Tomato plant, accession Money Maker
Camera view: tilt-top (135 deg); turntable rotation: 90 degrees
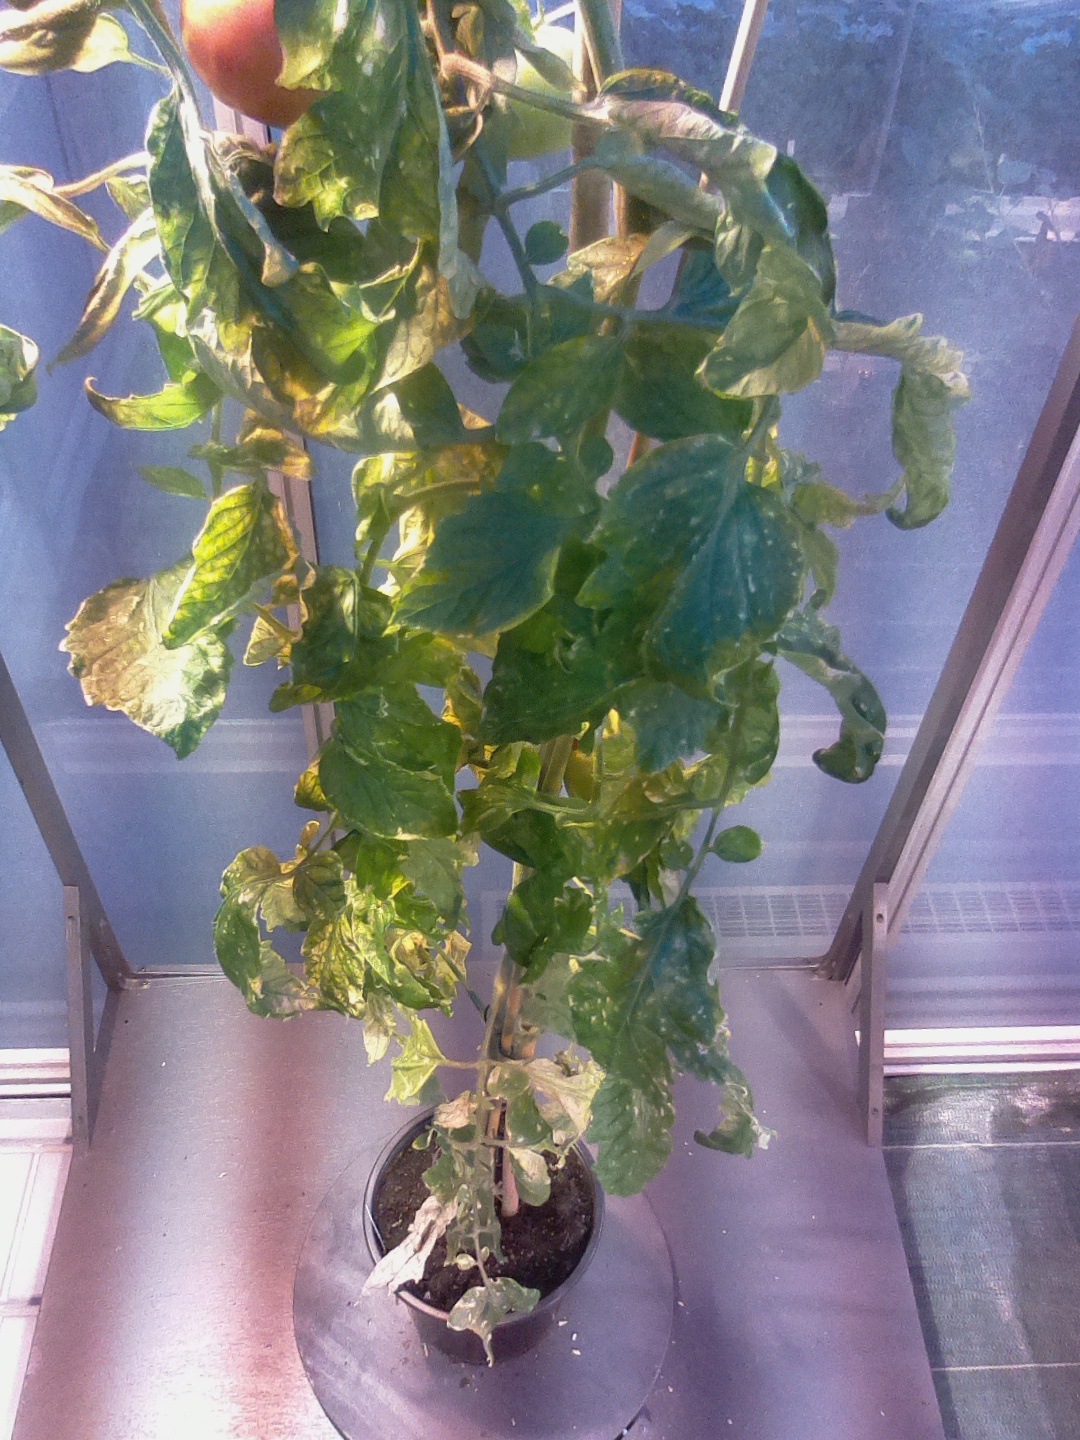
BBCH growth stage 81: 10%-20% of fruits show typical fully ripe color